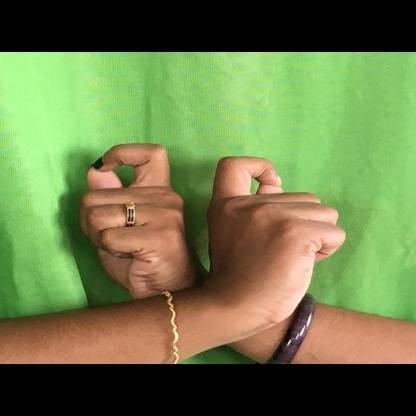
Mudra: Berunda